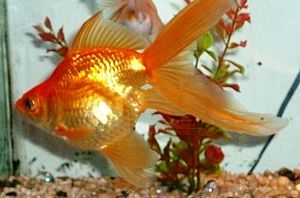
Slørhale
Slørhaler er en fremavlet variant af den almindelige guldfisk og er en meget populær akvariefisk. Den hører til familien Cyprinidae og blev beskrevet af Carl von Linné i 1758.